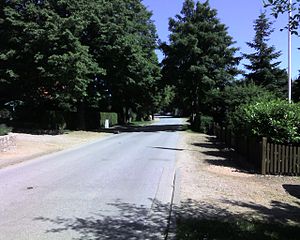
Rathjensdorf
Dorfstrasse i Rathjensdorf
Rathjensdorf er en by og kommune i det nordlige Tyskland, beliggende i Amt Großer Plöner See under Kreis Plön. Kreis Plön ligger i den østlige/centrale del af delstaten Slesvig-Holsten.